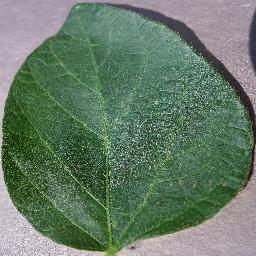
Label: Soybean___healthy